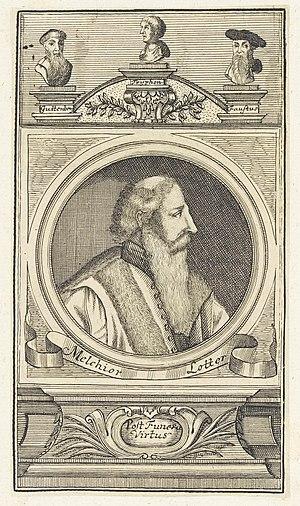
La famille Lotter est une famille d'imprimeurs et graveurs allemands qui lia son sort avec celui du mouvement de Réforme. Le fondateur de la dynastie, Melchior Lotter l'Aîné ou l'Ancien, né à Aue, fut bien connu à Leipzig à partir de 1491.